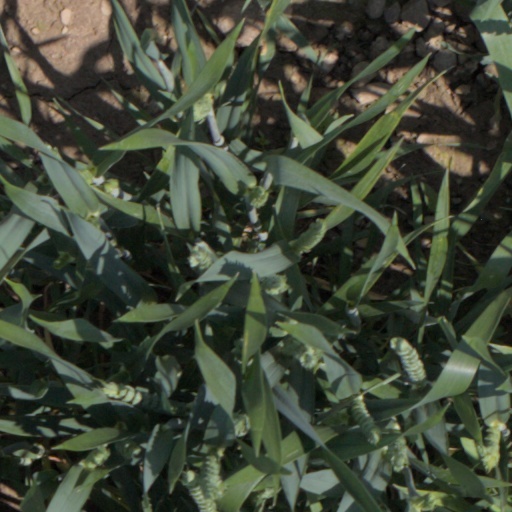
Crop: wheat